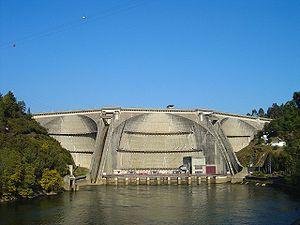
Le secteur de l'énergie au Portugal est marqué par un fort déficit des échanges énergétiques, le Portugal important la totalité des combustibles fossiles consommés dans le pays, soit 75 % des besoins d'énergie primaire du pays en 2018.